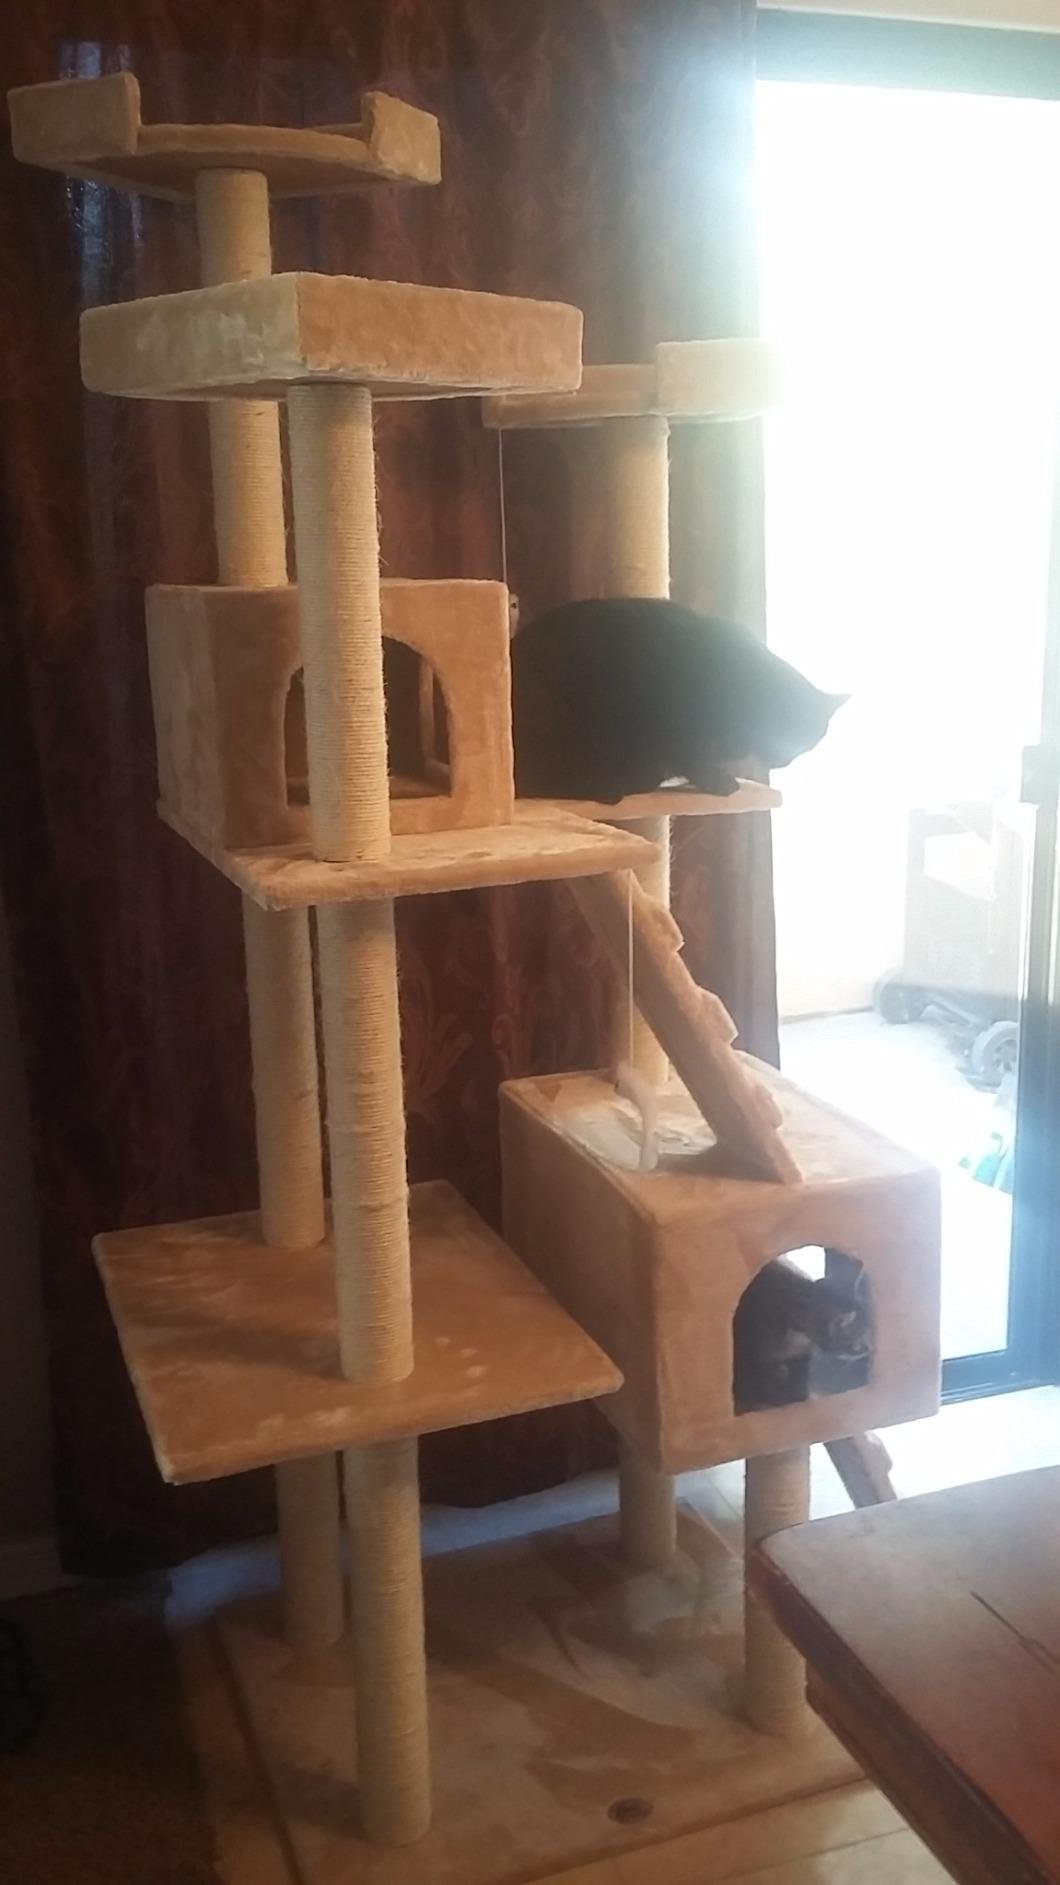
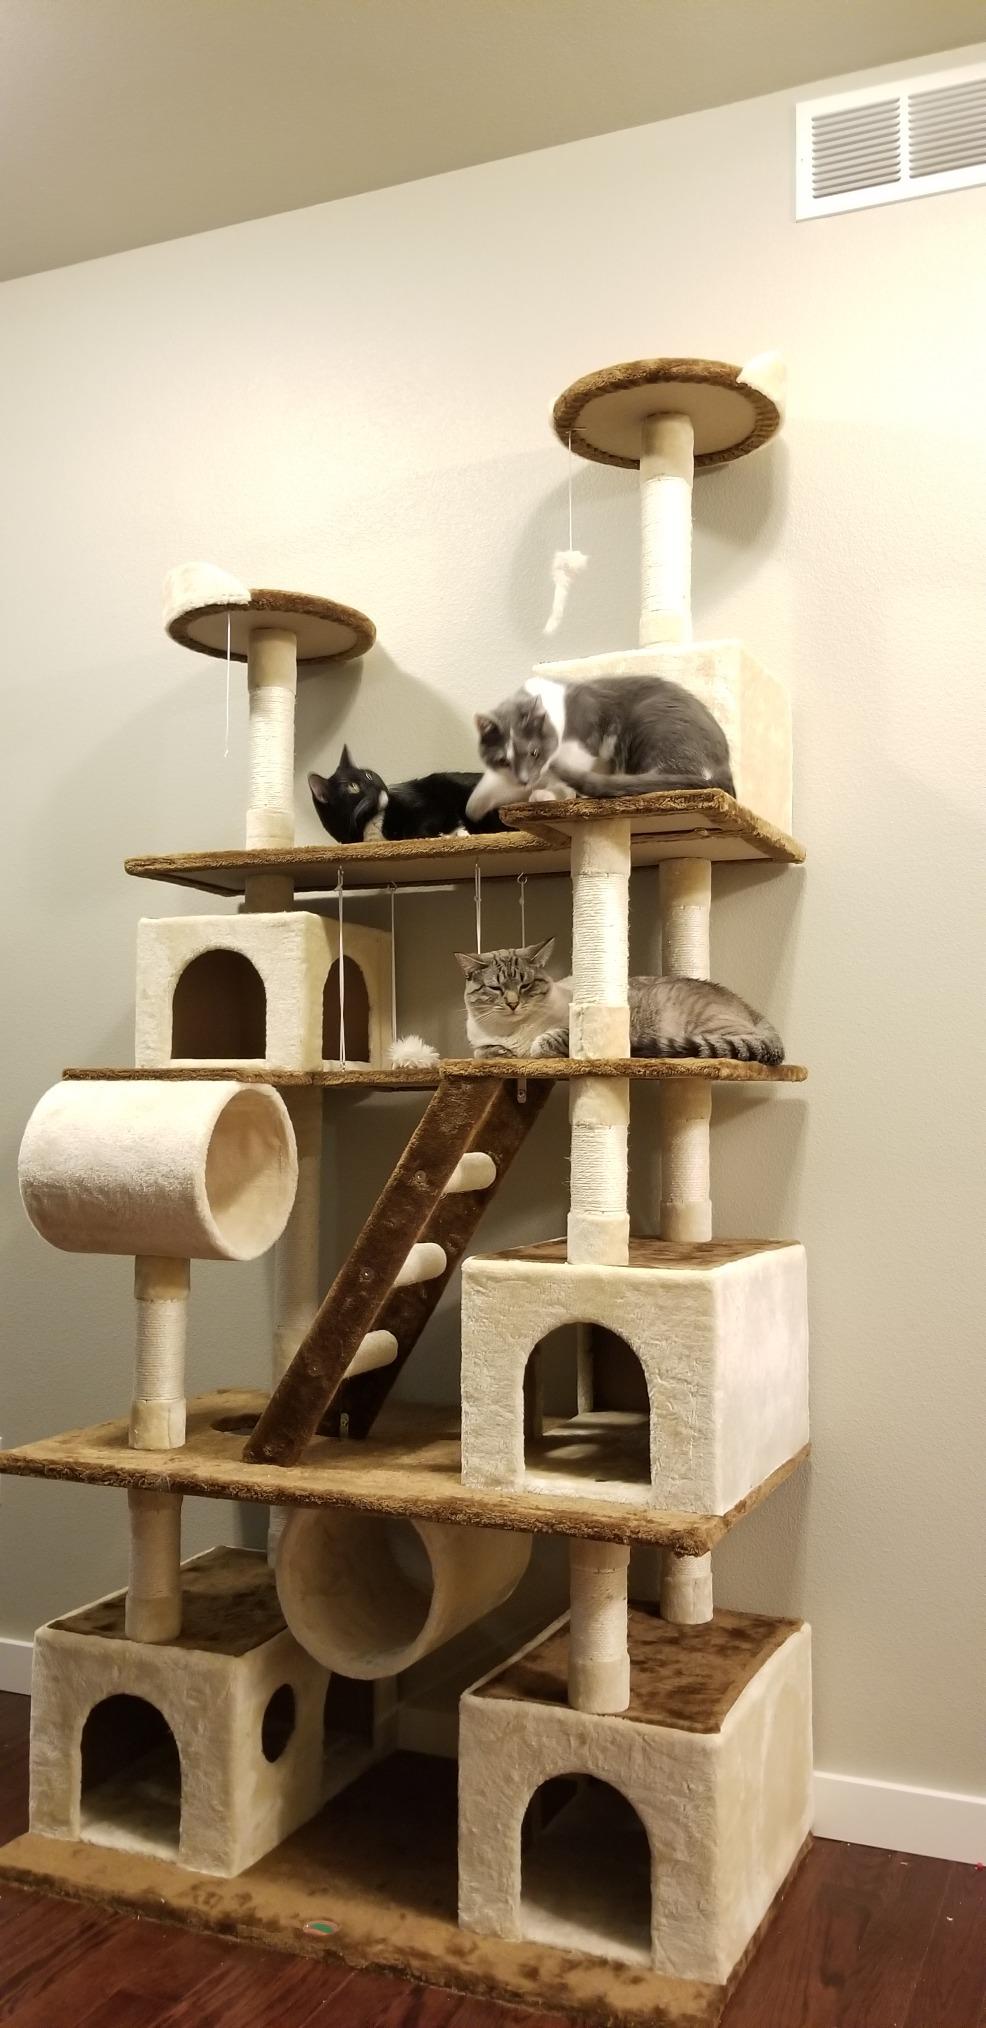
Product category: items_cat tree
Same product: no